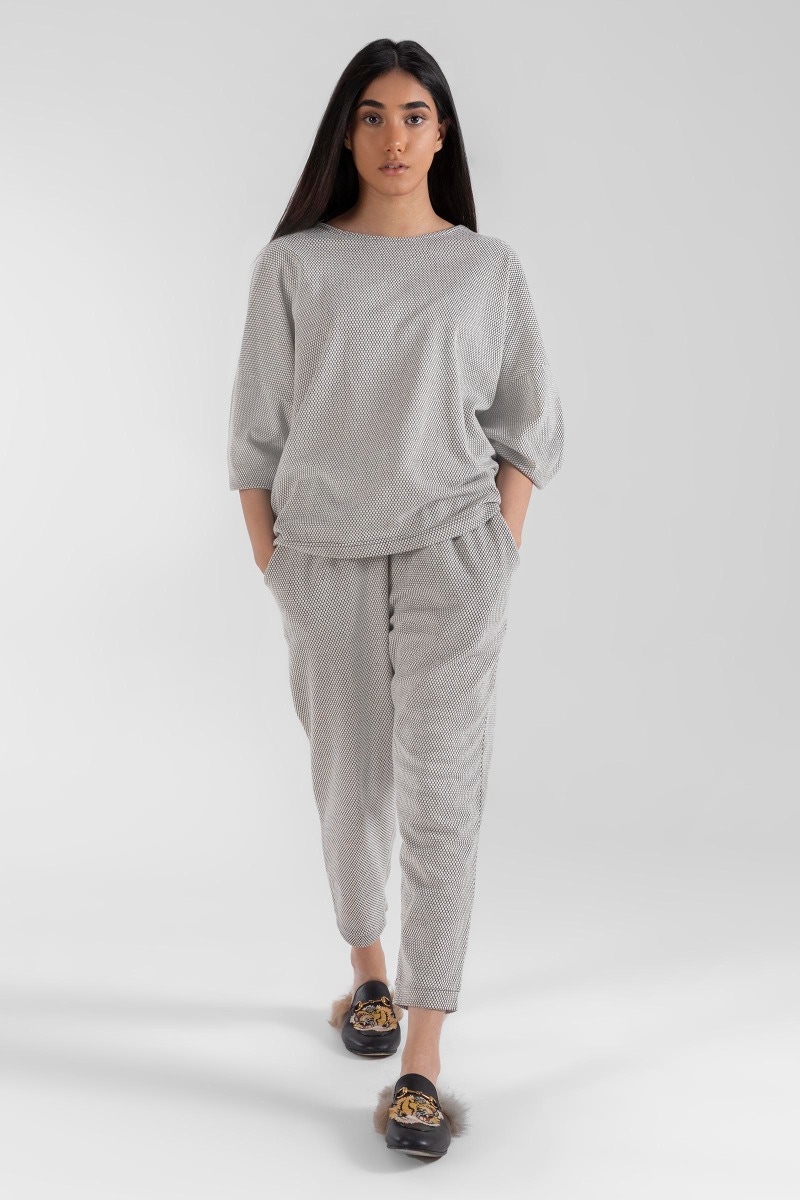
grey heather pajamas pants